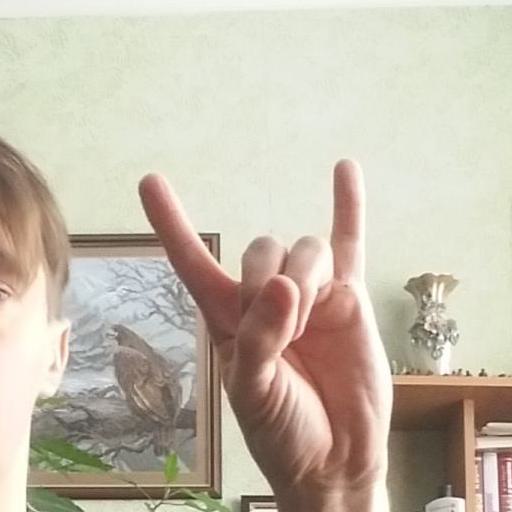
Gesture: rock